Team Lotus

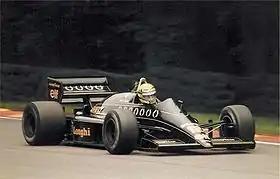
Ayrton Senna driving for Lotus at the 1986 British Grand Prix

Team Lotus was the motorsport sister company of English sports car manufacturer Lotus Cars. The team ran cars in many motorsport categories including Formula One, Formula Two, Formula Ford, Formula Junior, IndyCar, and sports car racing. More than thirty years after its last race, Team Lotus remained one of the most successful racing teams of all time, winning seven Formula One Constructors' titles, six Drivers' Championships, and the Indianapolis 500 in the United States between 1962 and 1978. Under the direction of founder and chief designer Colin Chapman, Lotus was responsible for many innovative and experimental developments in critical motorsport, in both technical and commercial arenas.